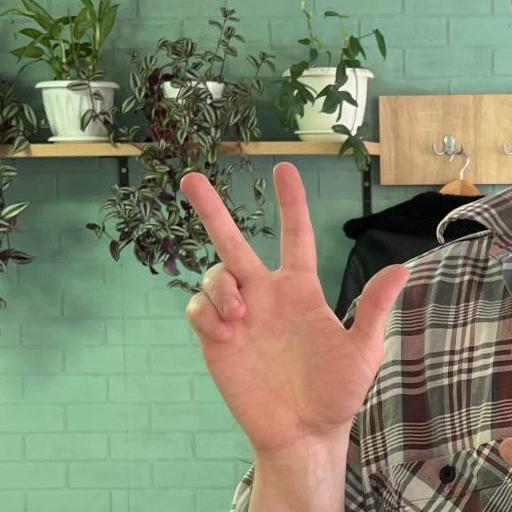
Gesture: three2